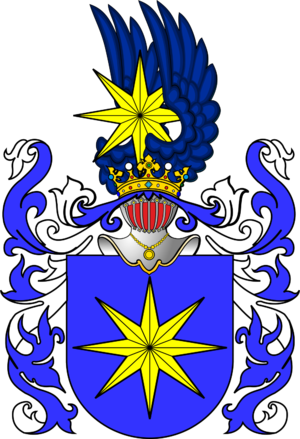
Hussitterkrigene
hussitterkrigene, også kaldt bøhmerkrigene eller hussitterrevolutionen, var en serie af krige, der blev udkæmpet mellem kristne hussitter og den samlede kristne katolske styrke under kejser Sigismund og pave Martin 5., europæiske monarker, der var loyale mod den katolske kirke samt forskellige fraktioner af hussitterne. Efter de første sammenstød skiftede utraquisterne side i 1423 og kæmpede sammen med den romerskkatolske kirke mod taboritteren og andre hussitter-fraktioner. Krigene varede fra omkring 1419 og frem til 1434.